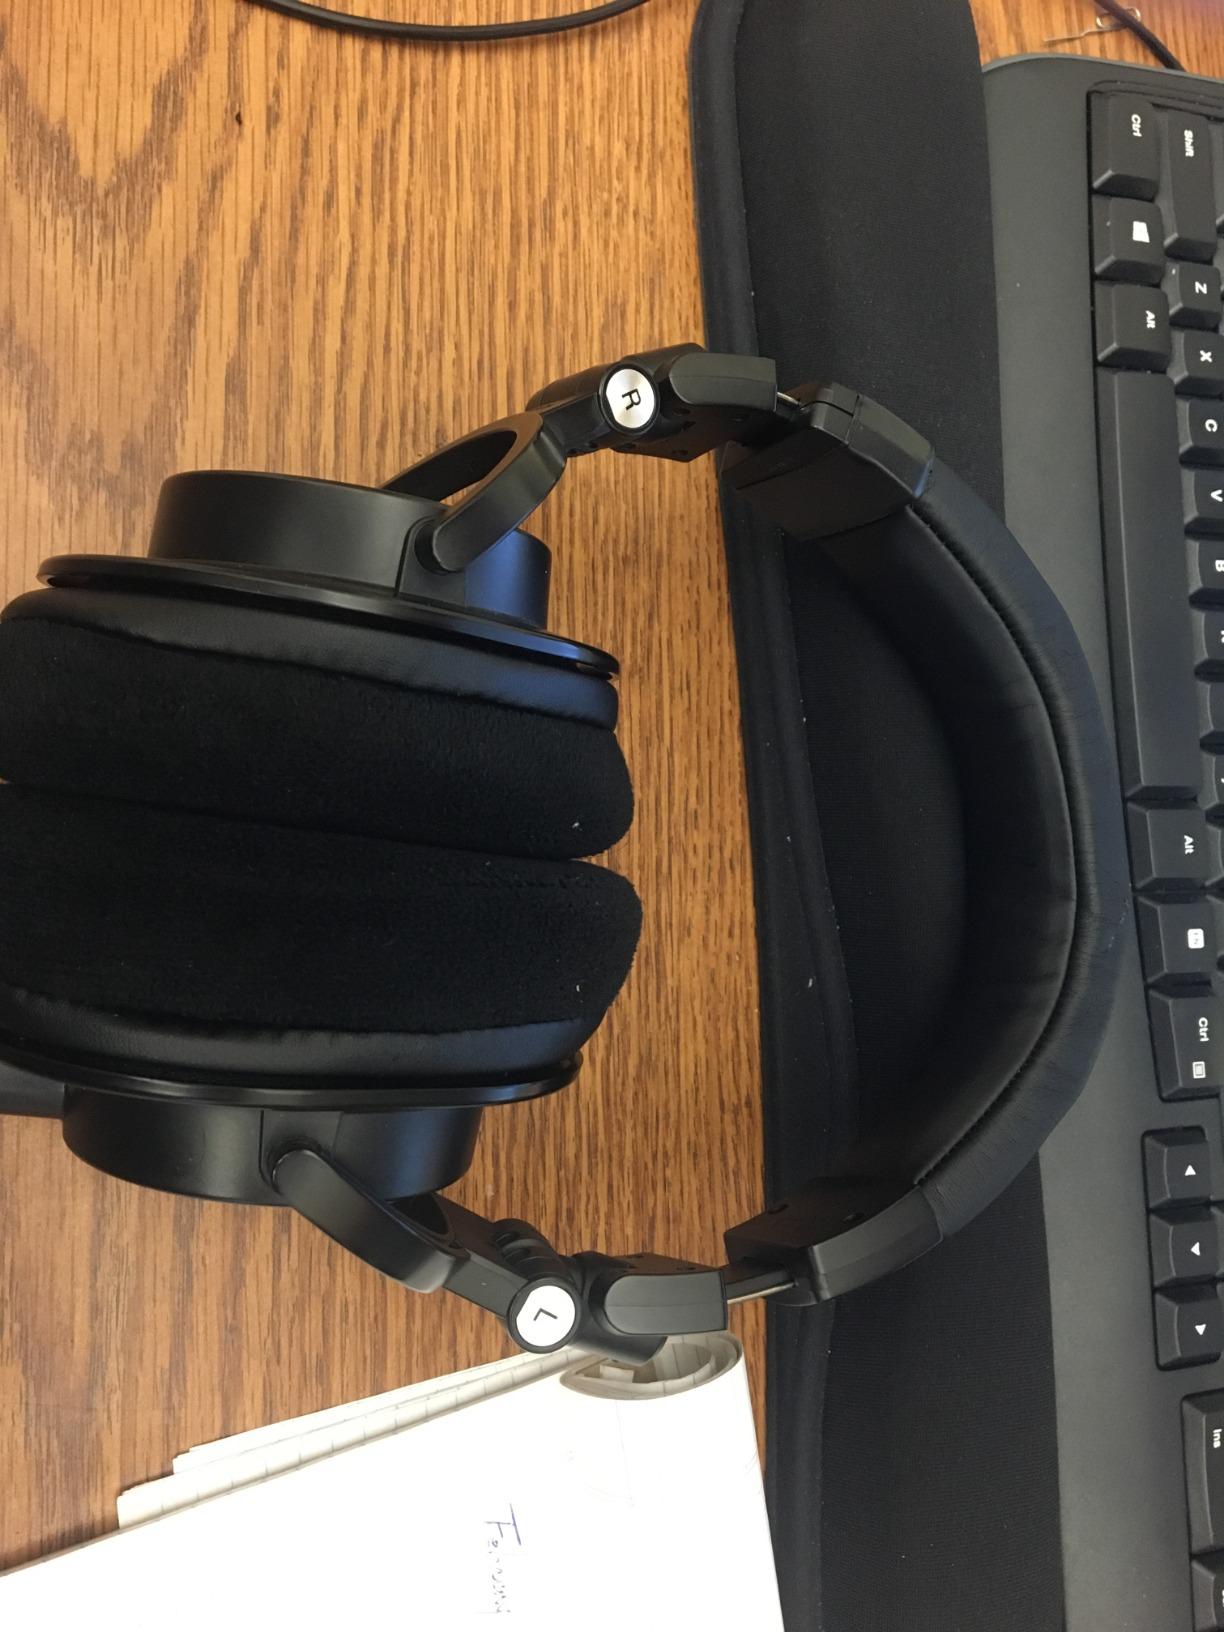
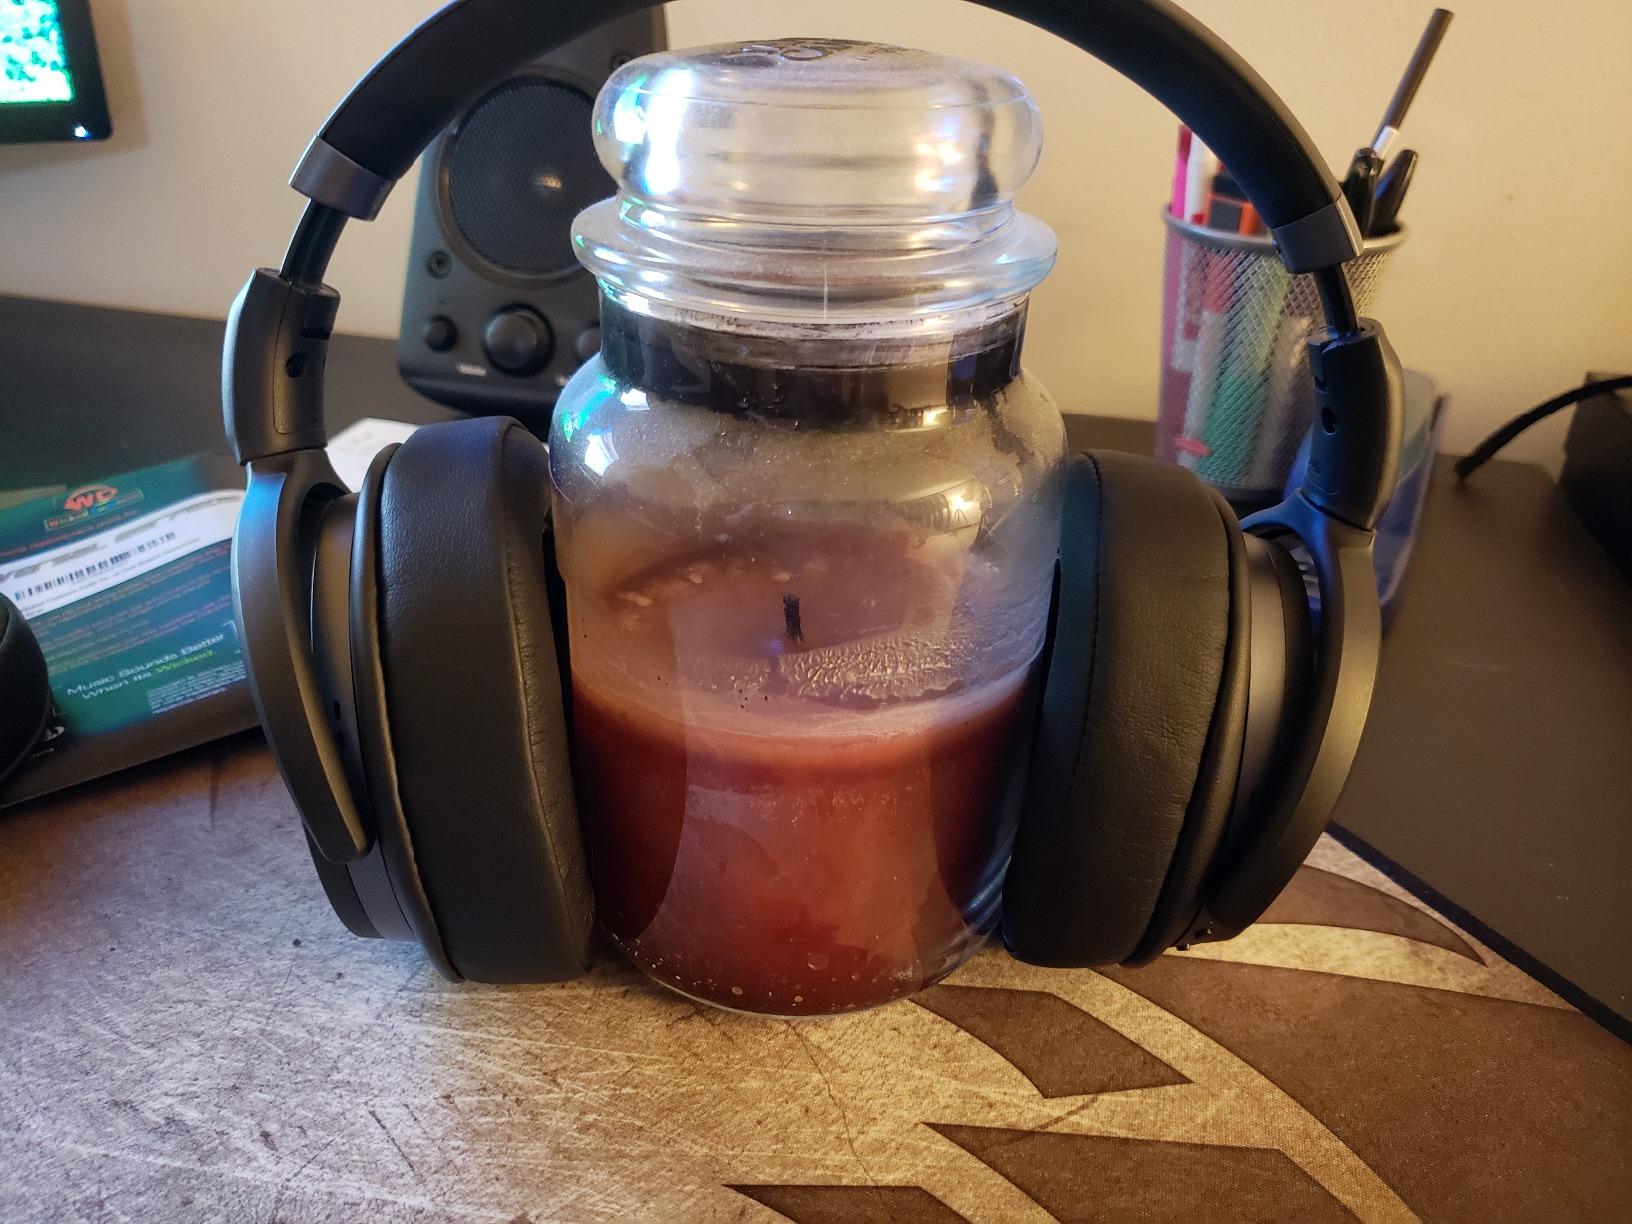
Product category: headphones
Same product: no